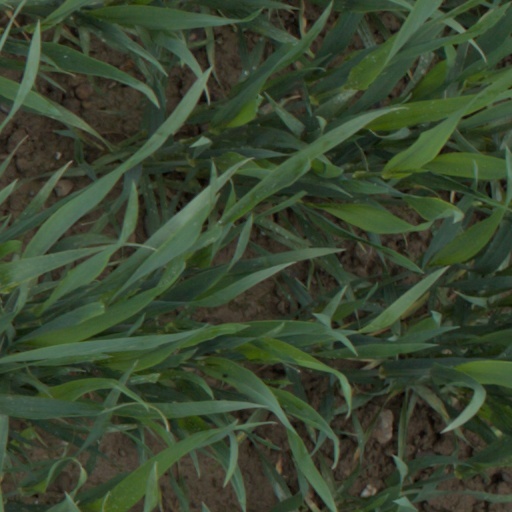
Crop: wheat